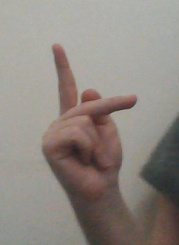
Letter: dha